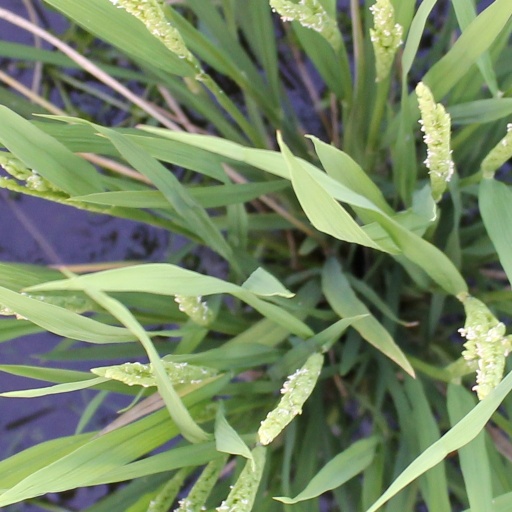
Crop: rice